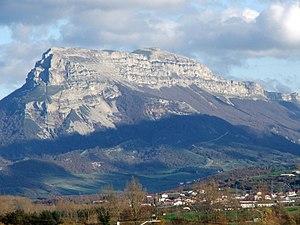
Sakana en basque ou La Barranca en espagnol est une comarque de Navarre qui englobe trois vallées ainsi que quinze municipalités. Elle est délimitée au nord par le massif d'Aralar et au sud par les massifs d'Andia et d'Urbasa. Bien que la comarque soit divisée en trois vallées, on la nomme également la vallée de Sakana.
Les Montagnes basques constituent une petite chaîne située dans le nord de la péninsule Ibérique. Elles s'élèvent entre la cordillère Cantabrique à l’ouest et les Pyrénées à l’est. La chaîne traverse la communauté autonome du Pays basque. Cette chaîne de montagnes a une superficie de 7 200 km² avec une population de 1 483 572 habitants. Elle traverse 230 municipalités.